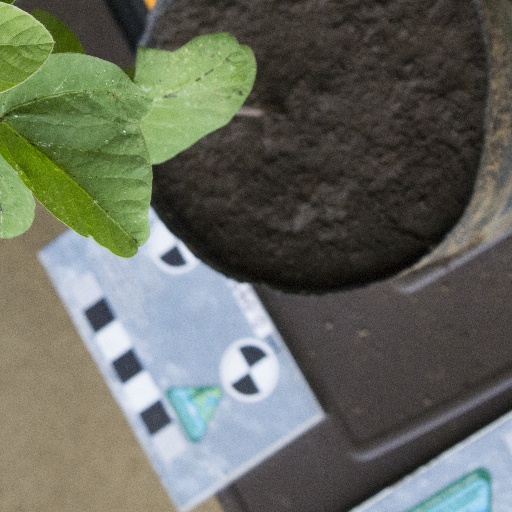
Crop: soybean